Trienio Liberal

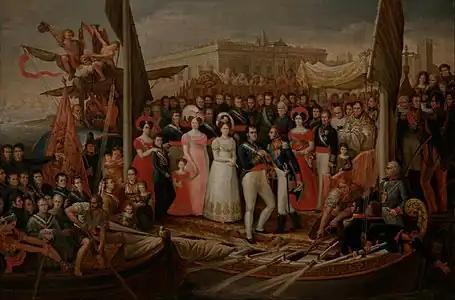
"The Landing of Ferdinand VII in El Puerto de Santa María" by José Aparicio. Ferdinand VII greets the Duke of Angoulême having been freed from the control of the Liberal government in Cadiz.

The Holy Alliance (Russia, Austria and Prussia) refused Ferdinand's request for help, but the Quintuple Alliance (United Kingdom, France, Russia, Prussia and Austria), at the Congress of Verona in October 1822, gave France a mandate to intervene and restore the Spanish monarchy. On 22 January 1823, a secret treaty was signed at the congress of Verona, allowing France to invade Spain to restore Ferdinand VII as an absolute monarch. With that agreement from the Holy Alliance, on 28 January 1823, Louis XVIII announced that "a hundred thousand Frenchmen are ready to march, invoking the name of Saint Louis, to safeguard the throne of Spain for a grandson of Henry IV of France".